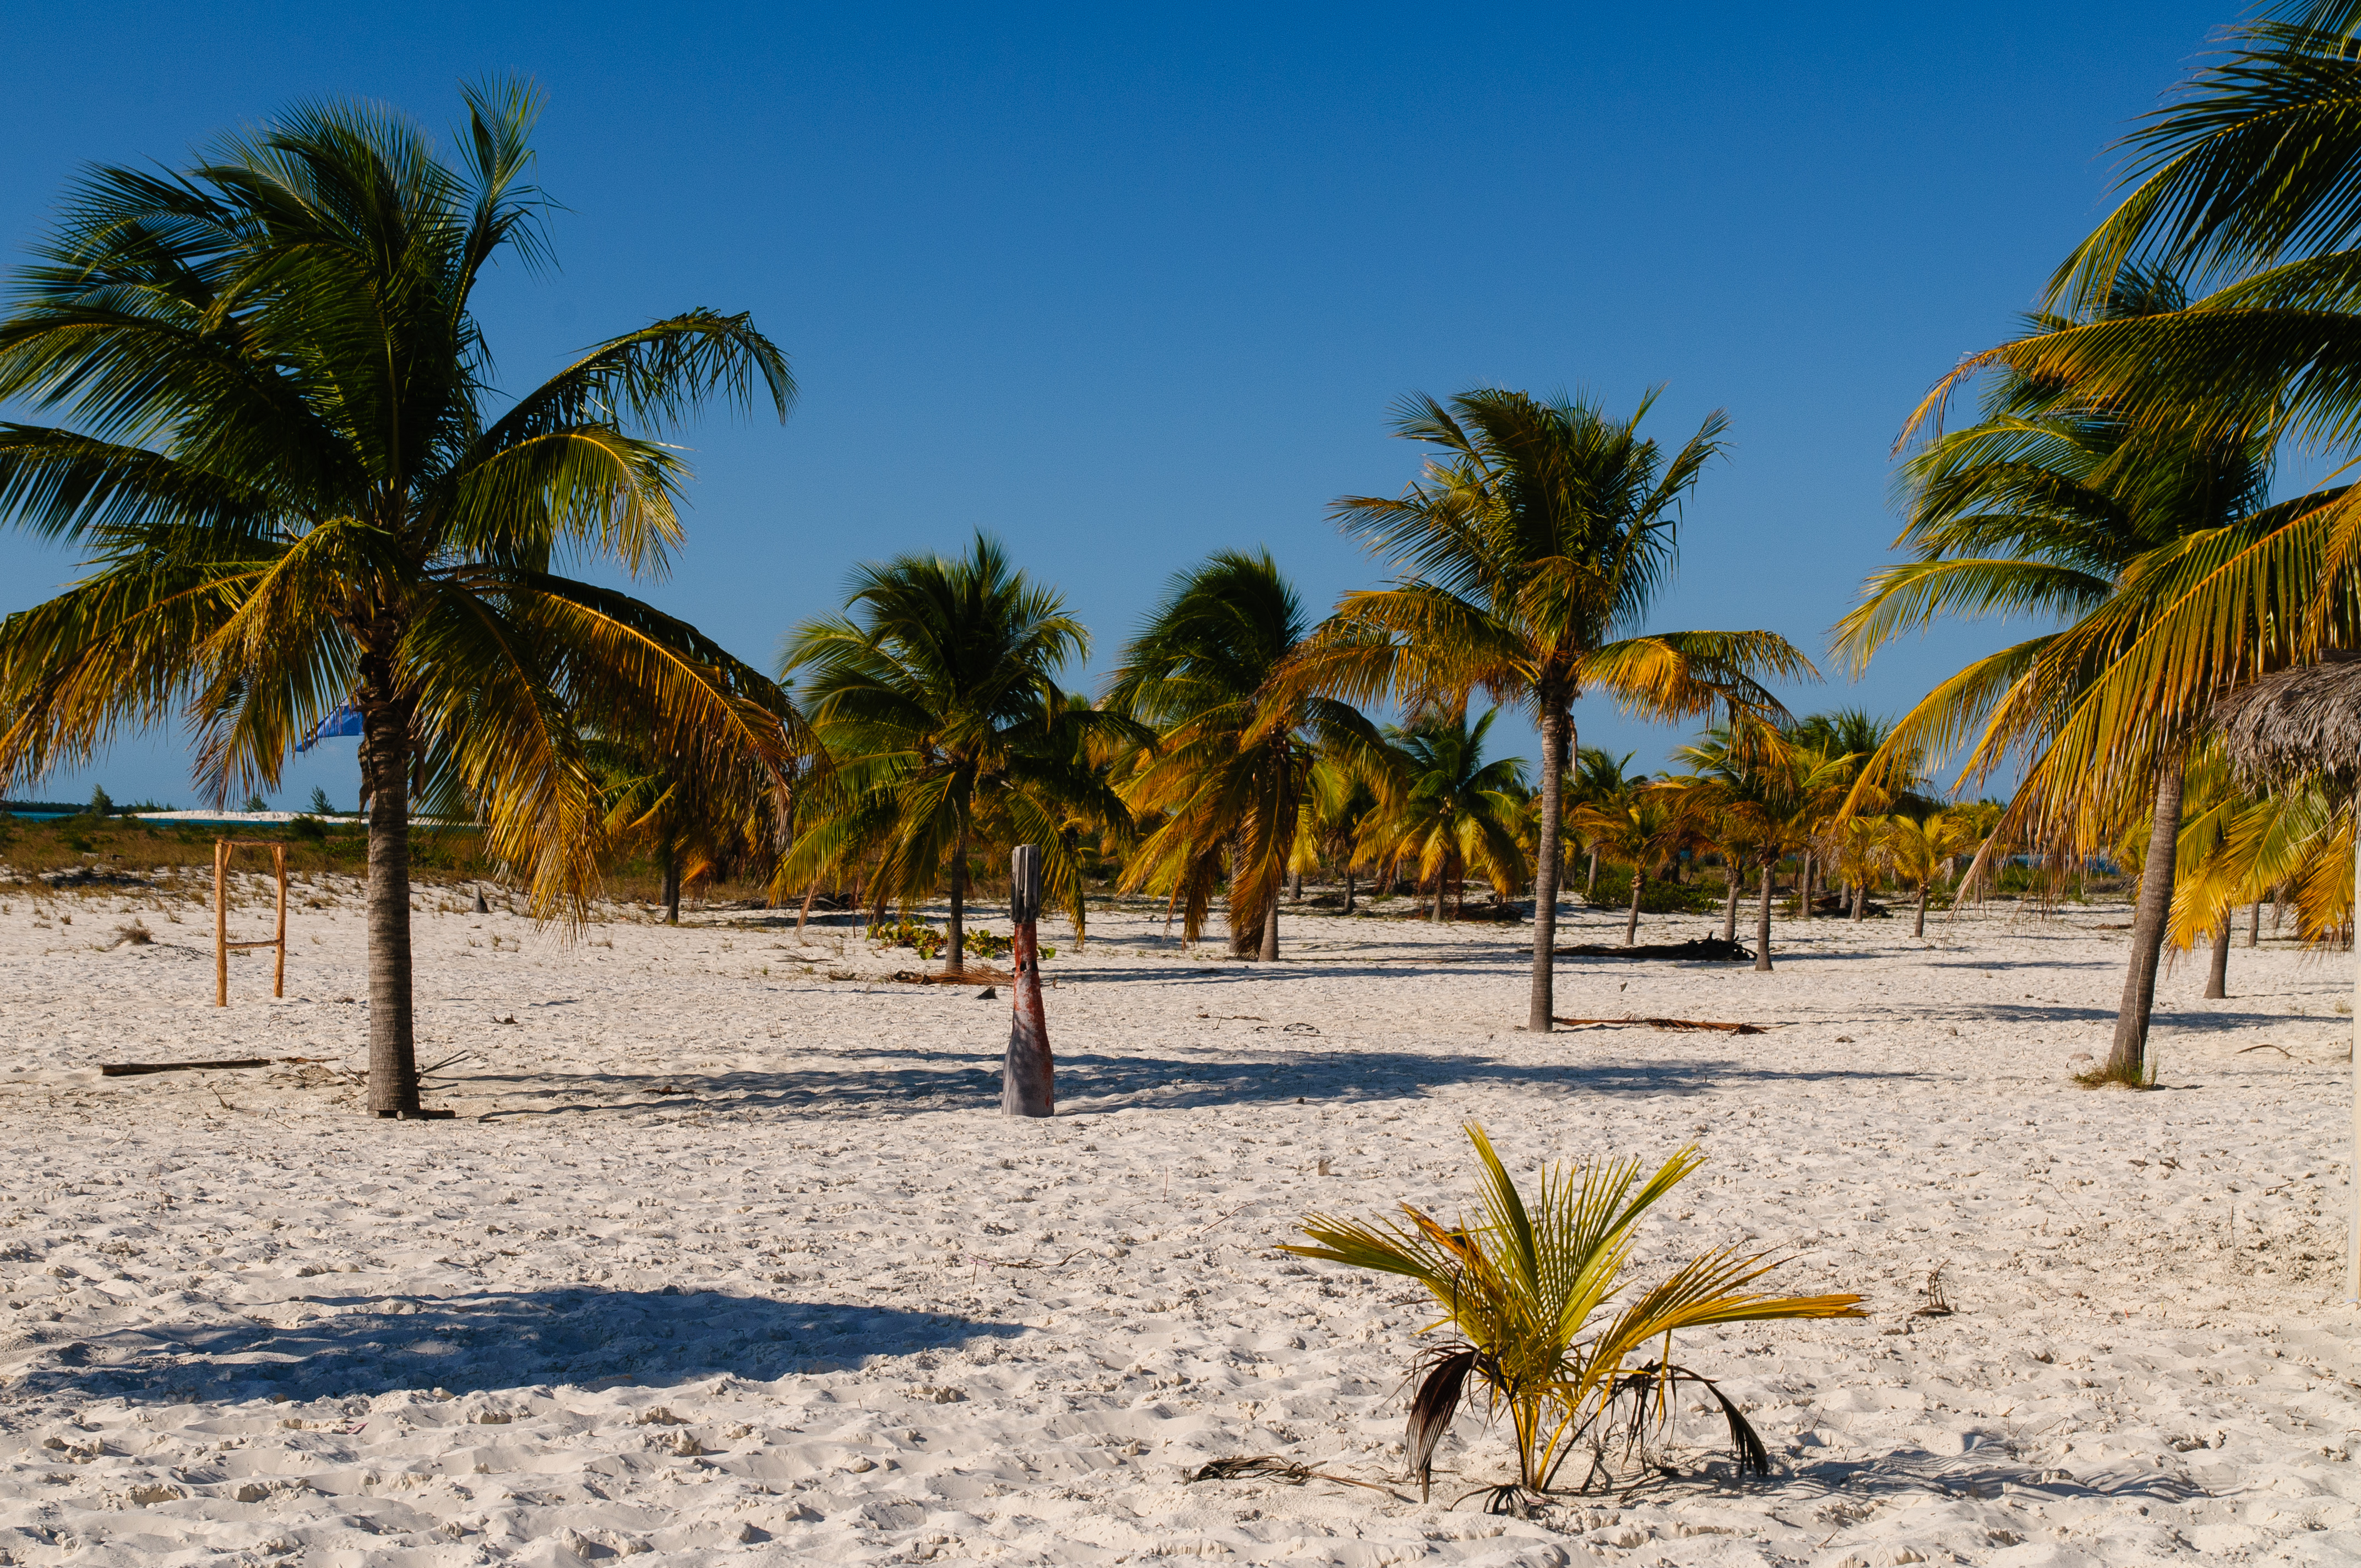
beach, landscape, sea, coast, tree, sand, ocean, plant, shore, vacation, body of water, cuba, caribbean, tropics, cayolargo, d300, flowering plant, woody plant, land plant, arecales, palm family